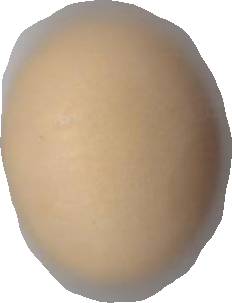
Variety: Dega